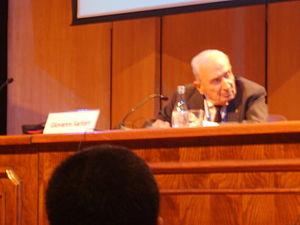
Giovanni Sartori, né le 13 mai 1924 à Florence et mort le 4 avril 2017, est un politologue italien.